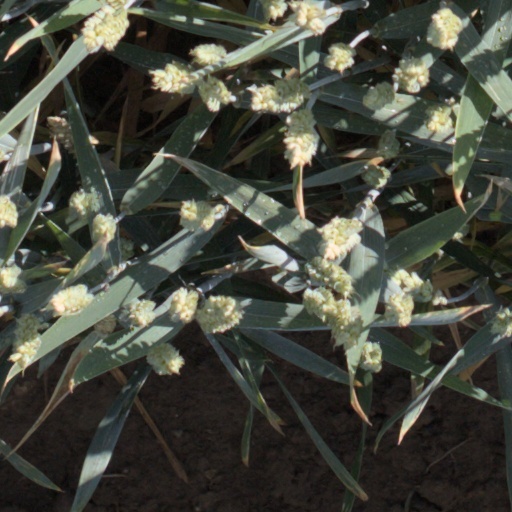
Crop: wheat